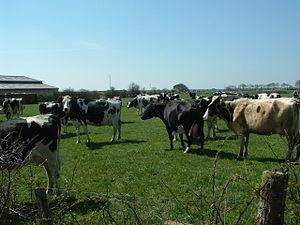
Chauvé est une commune de l'Ouest de la France, située dans le département de la Loire-Atlantique, en région Pays de la Loire.
La France est un important pays d'élevage bovin, grâce en particulier à ses campagnes bien arrosées et à ses massifs de montagnes.